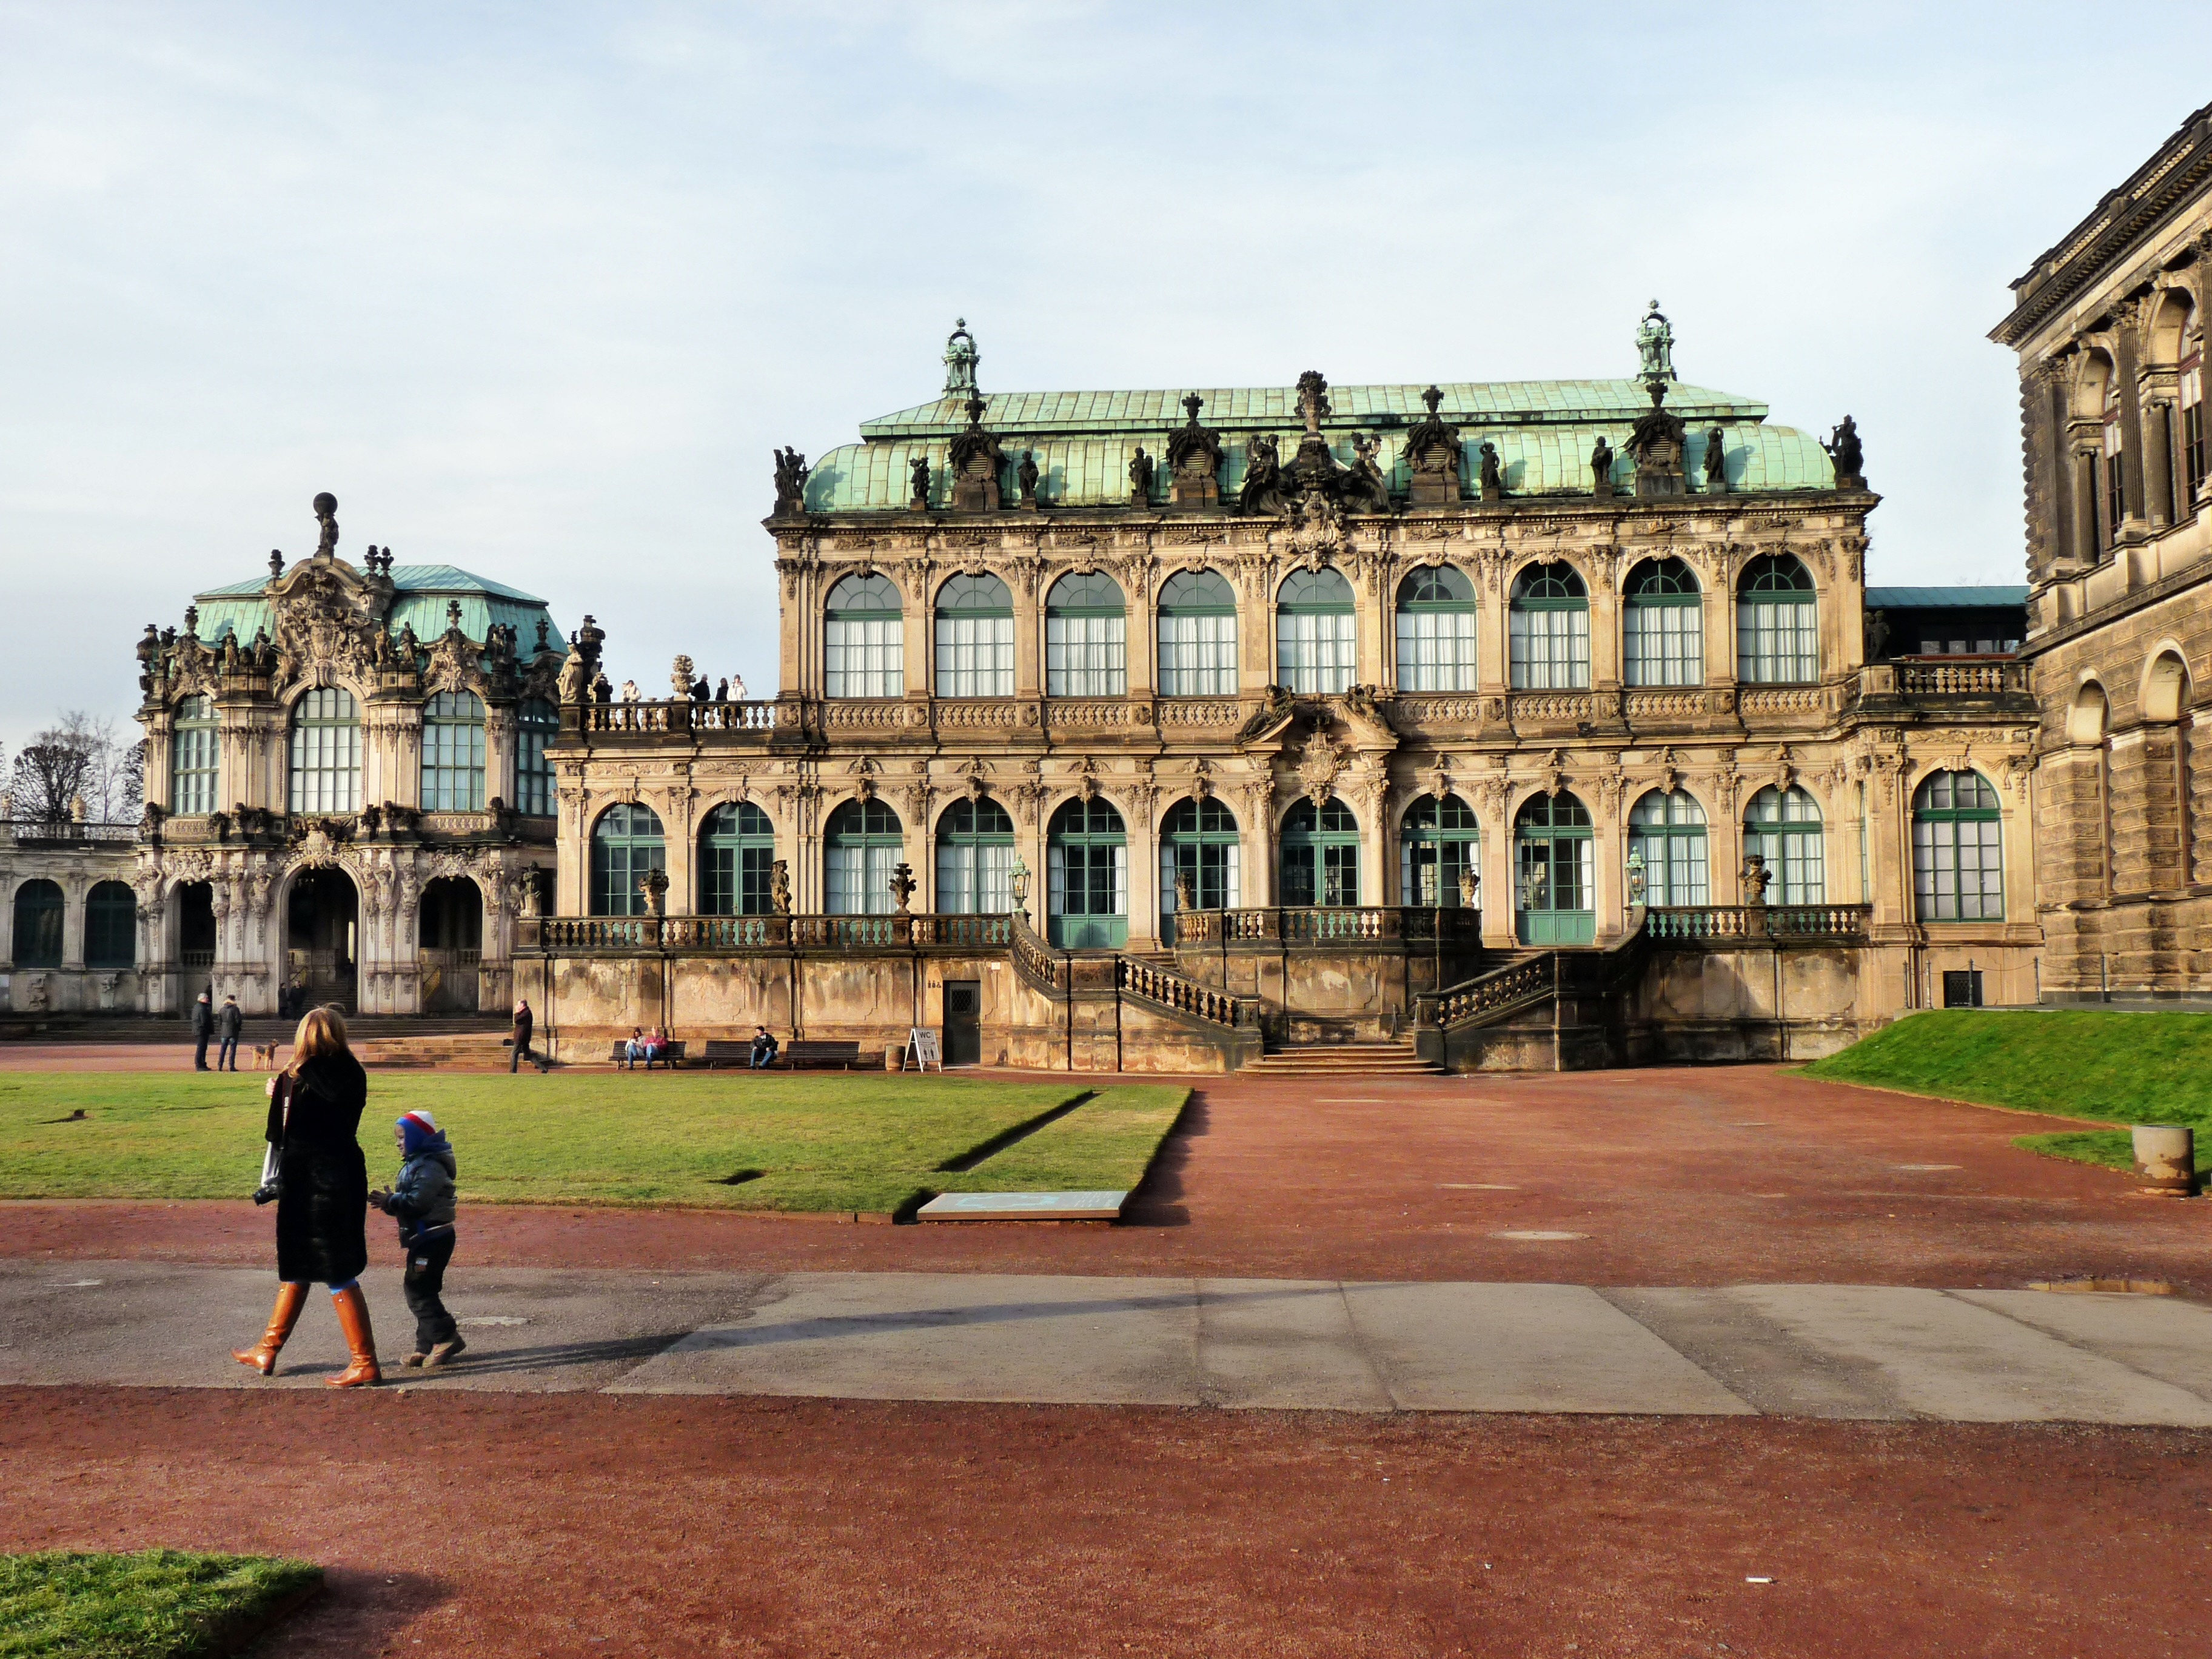
architecture, building, chateau, palace, city, monument, plaza, landmark, facade, art, germany, town square, kennel, estate, dresden, stately home, august the strong, ancient history